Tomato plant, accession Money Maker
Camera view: vertical (180 deg); turntable rotation: 150 degrees
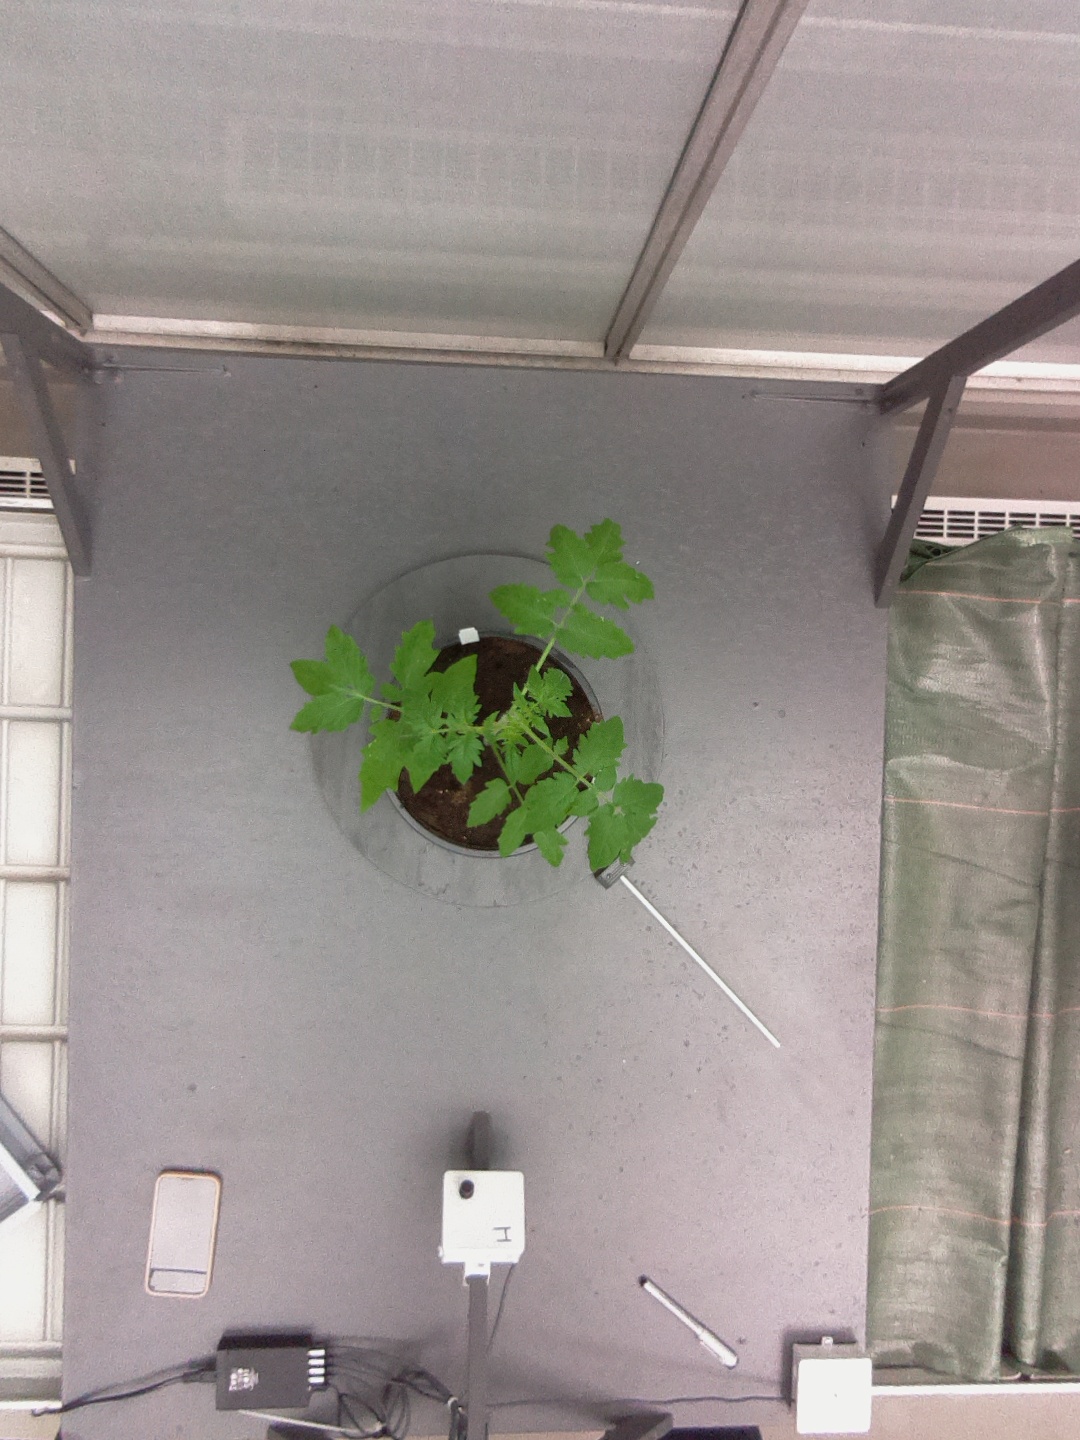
BBCH growth stage 13: 6 of true leaves visible